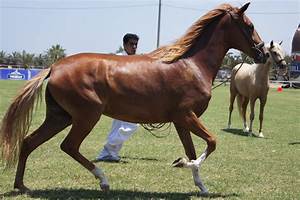
Label: horse